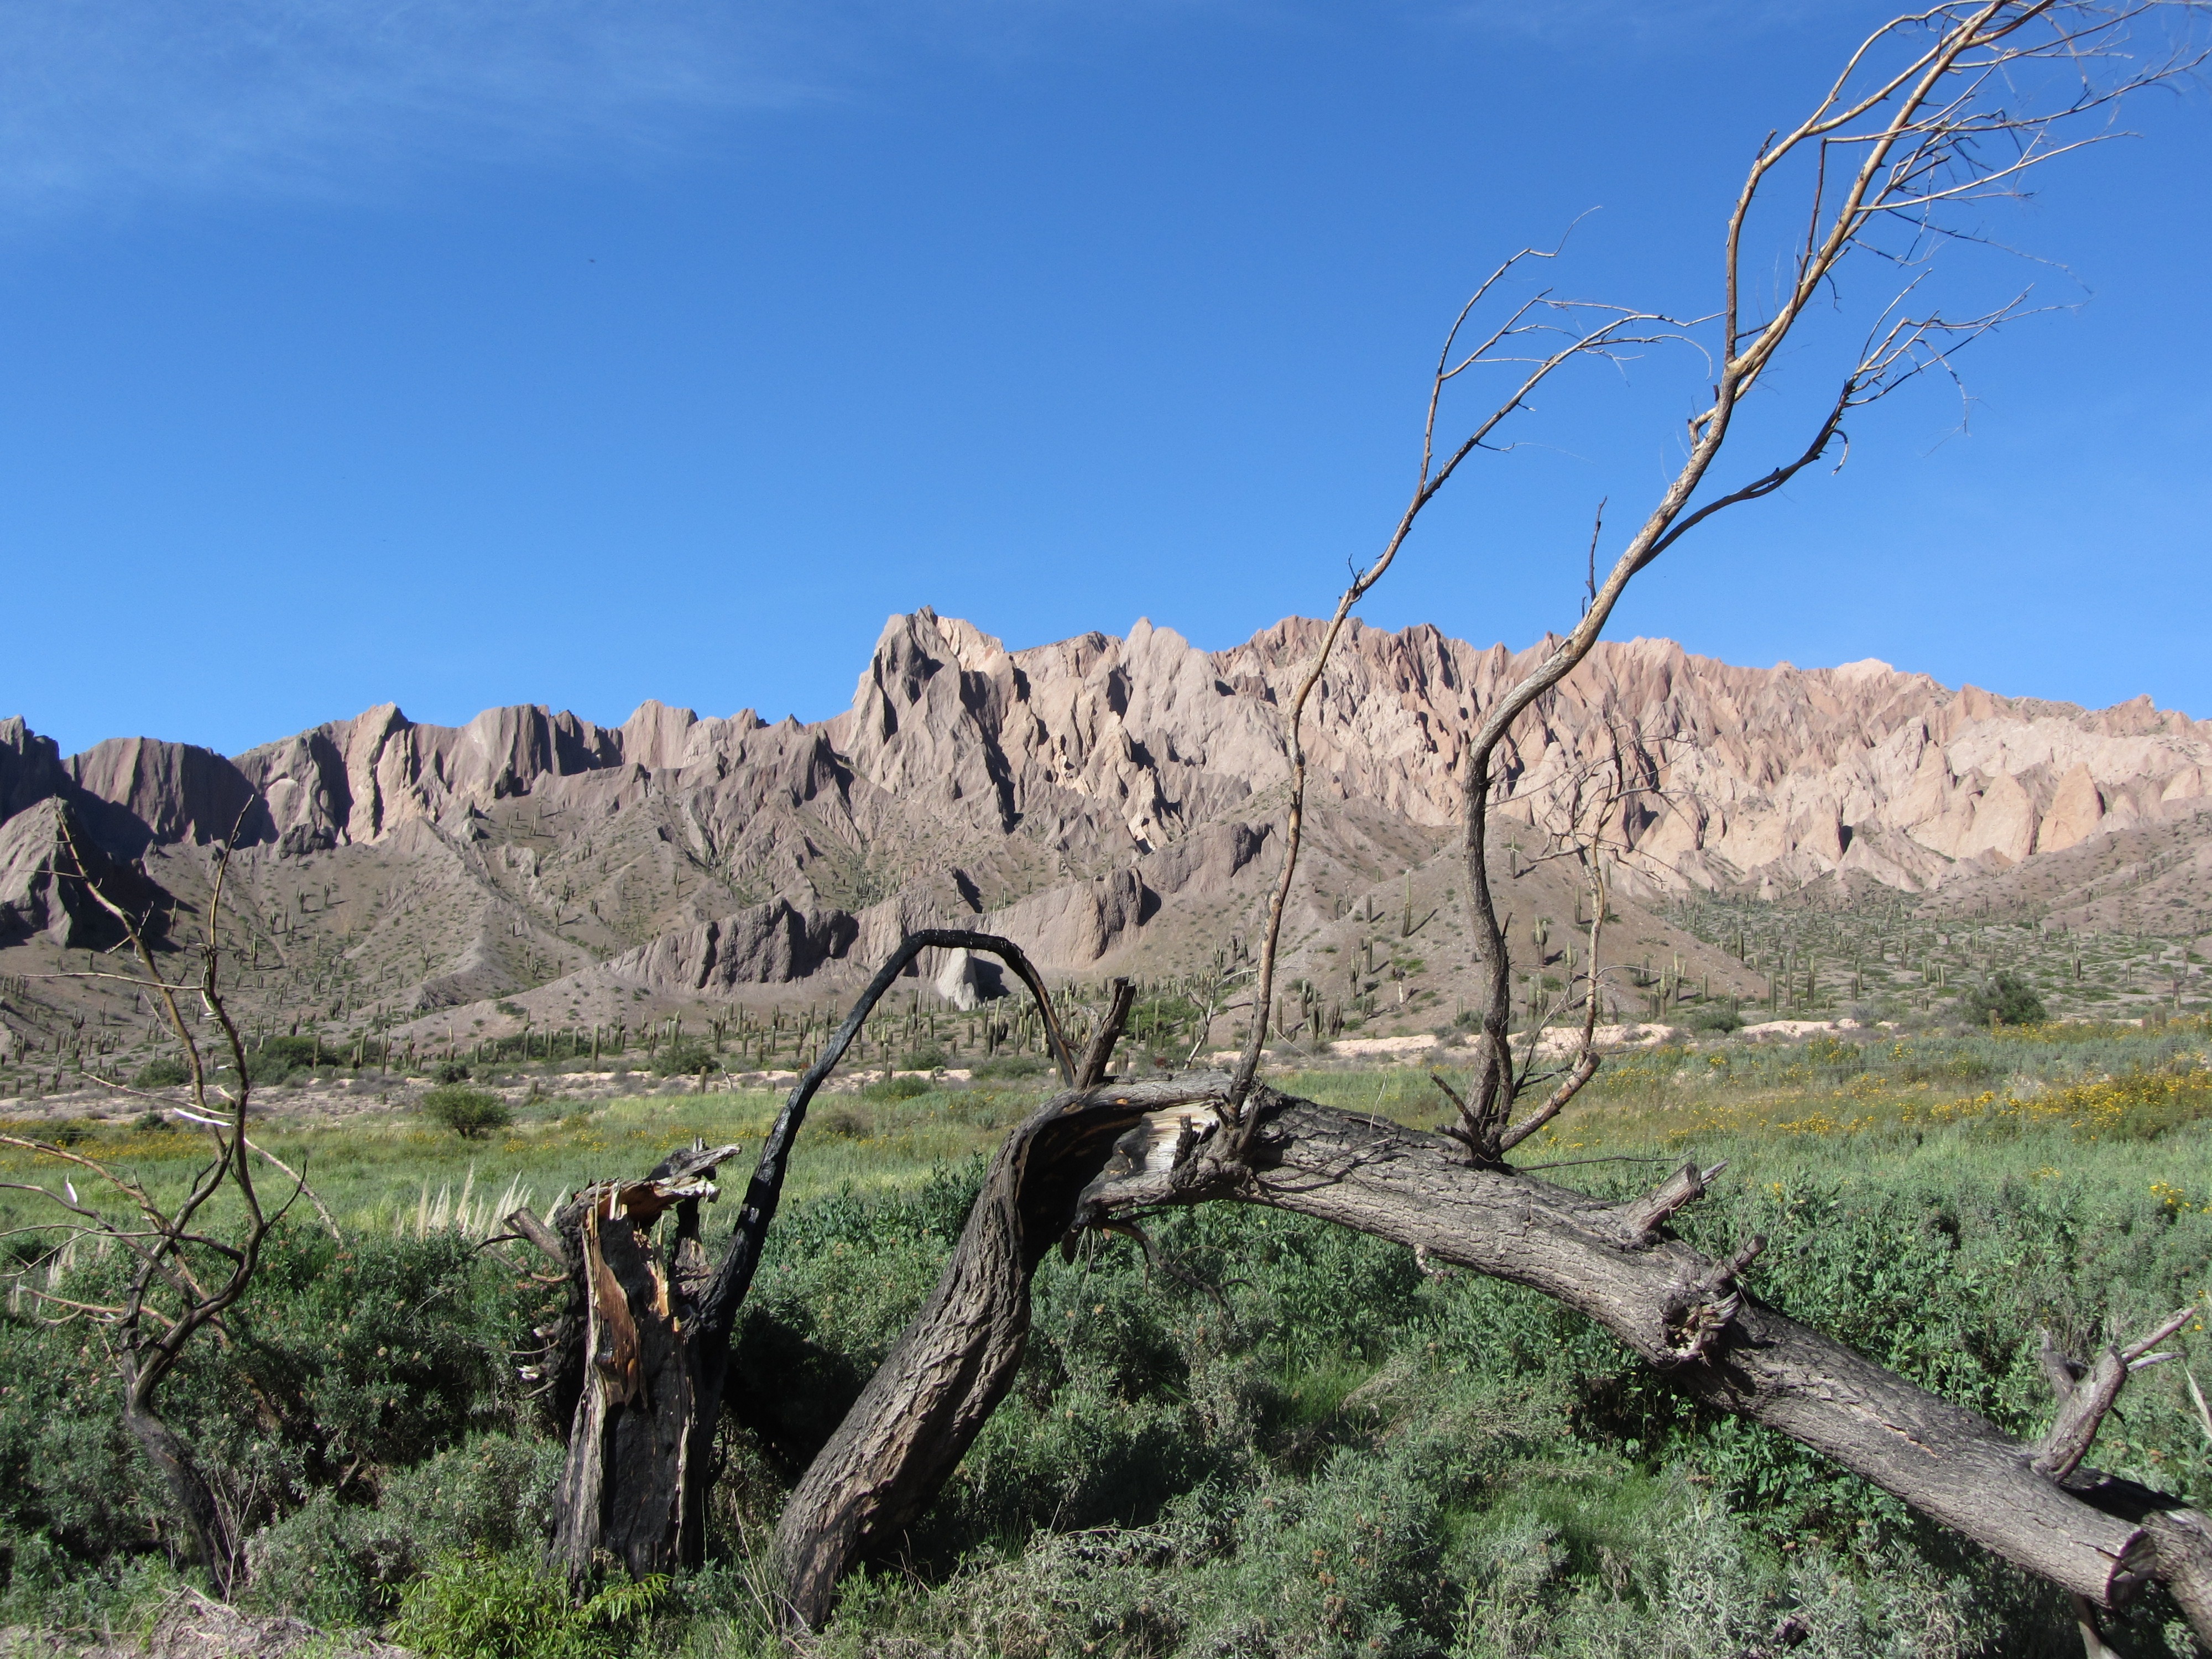
landscape, tree, wilderness, walking, mountain, sky, trail, desert, flower, adventure, valley, national park, savanna, ridge, geology, mountains, plateau, ecosystem, landform, natural environment, geographical feature, mountainous landforms